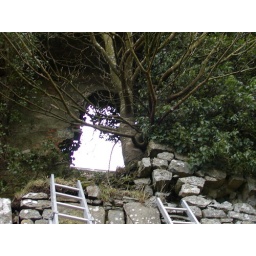
It did have a little problem, with trees growing on it's window ledges, but otherwise in fine shape..